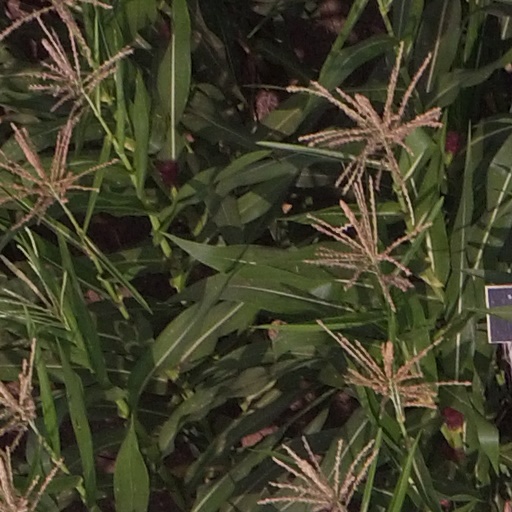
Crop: maize; corn